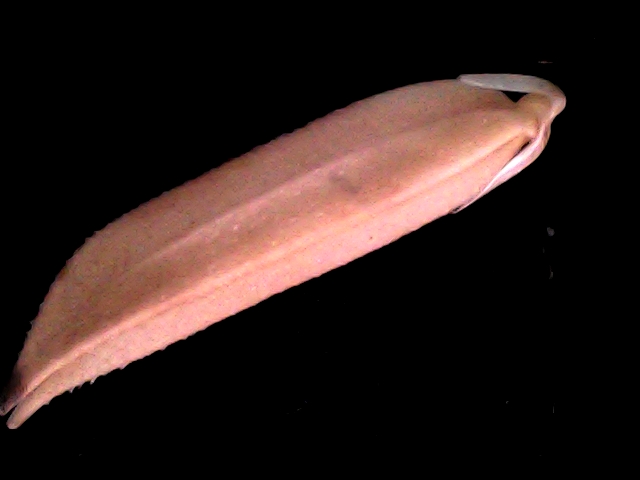
Rice variety: BD70